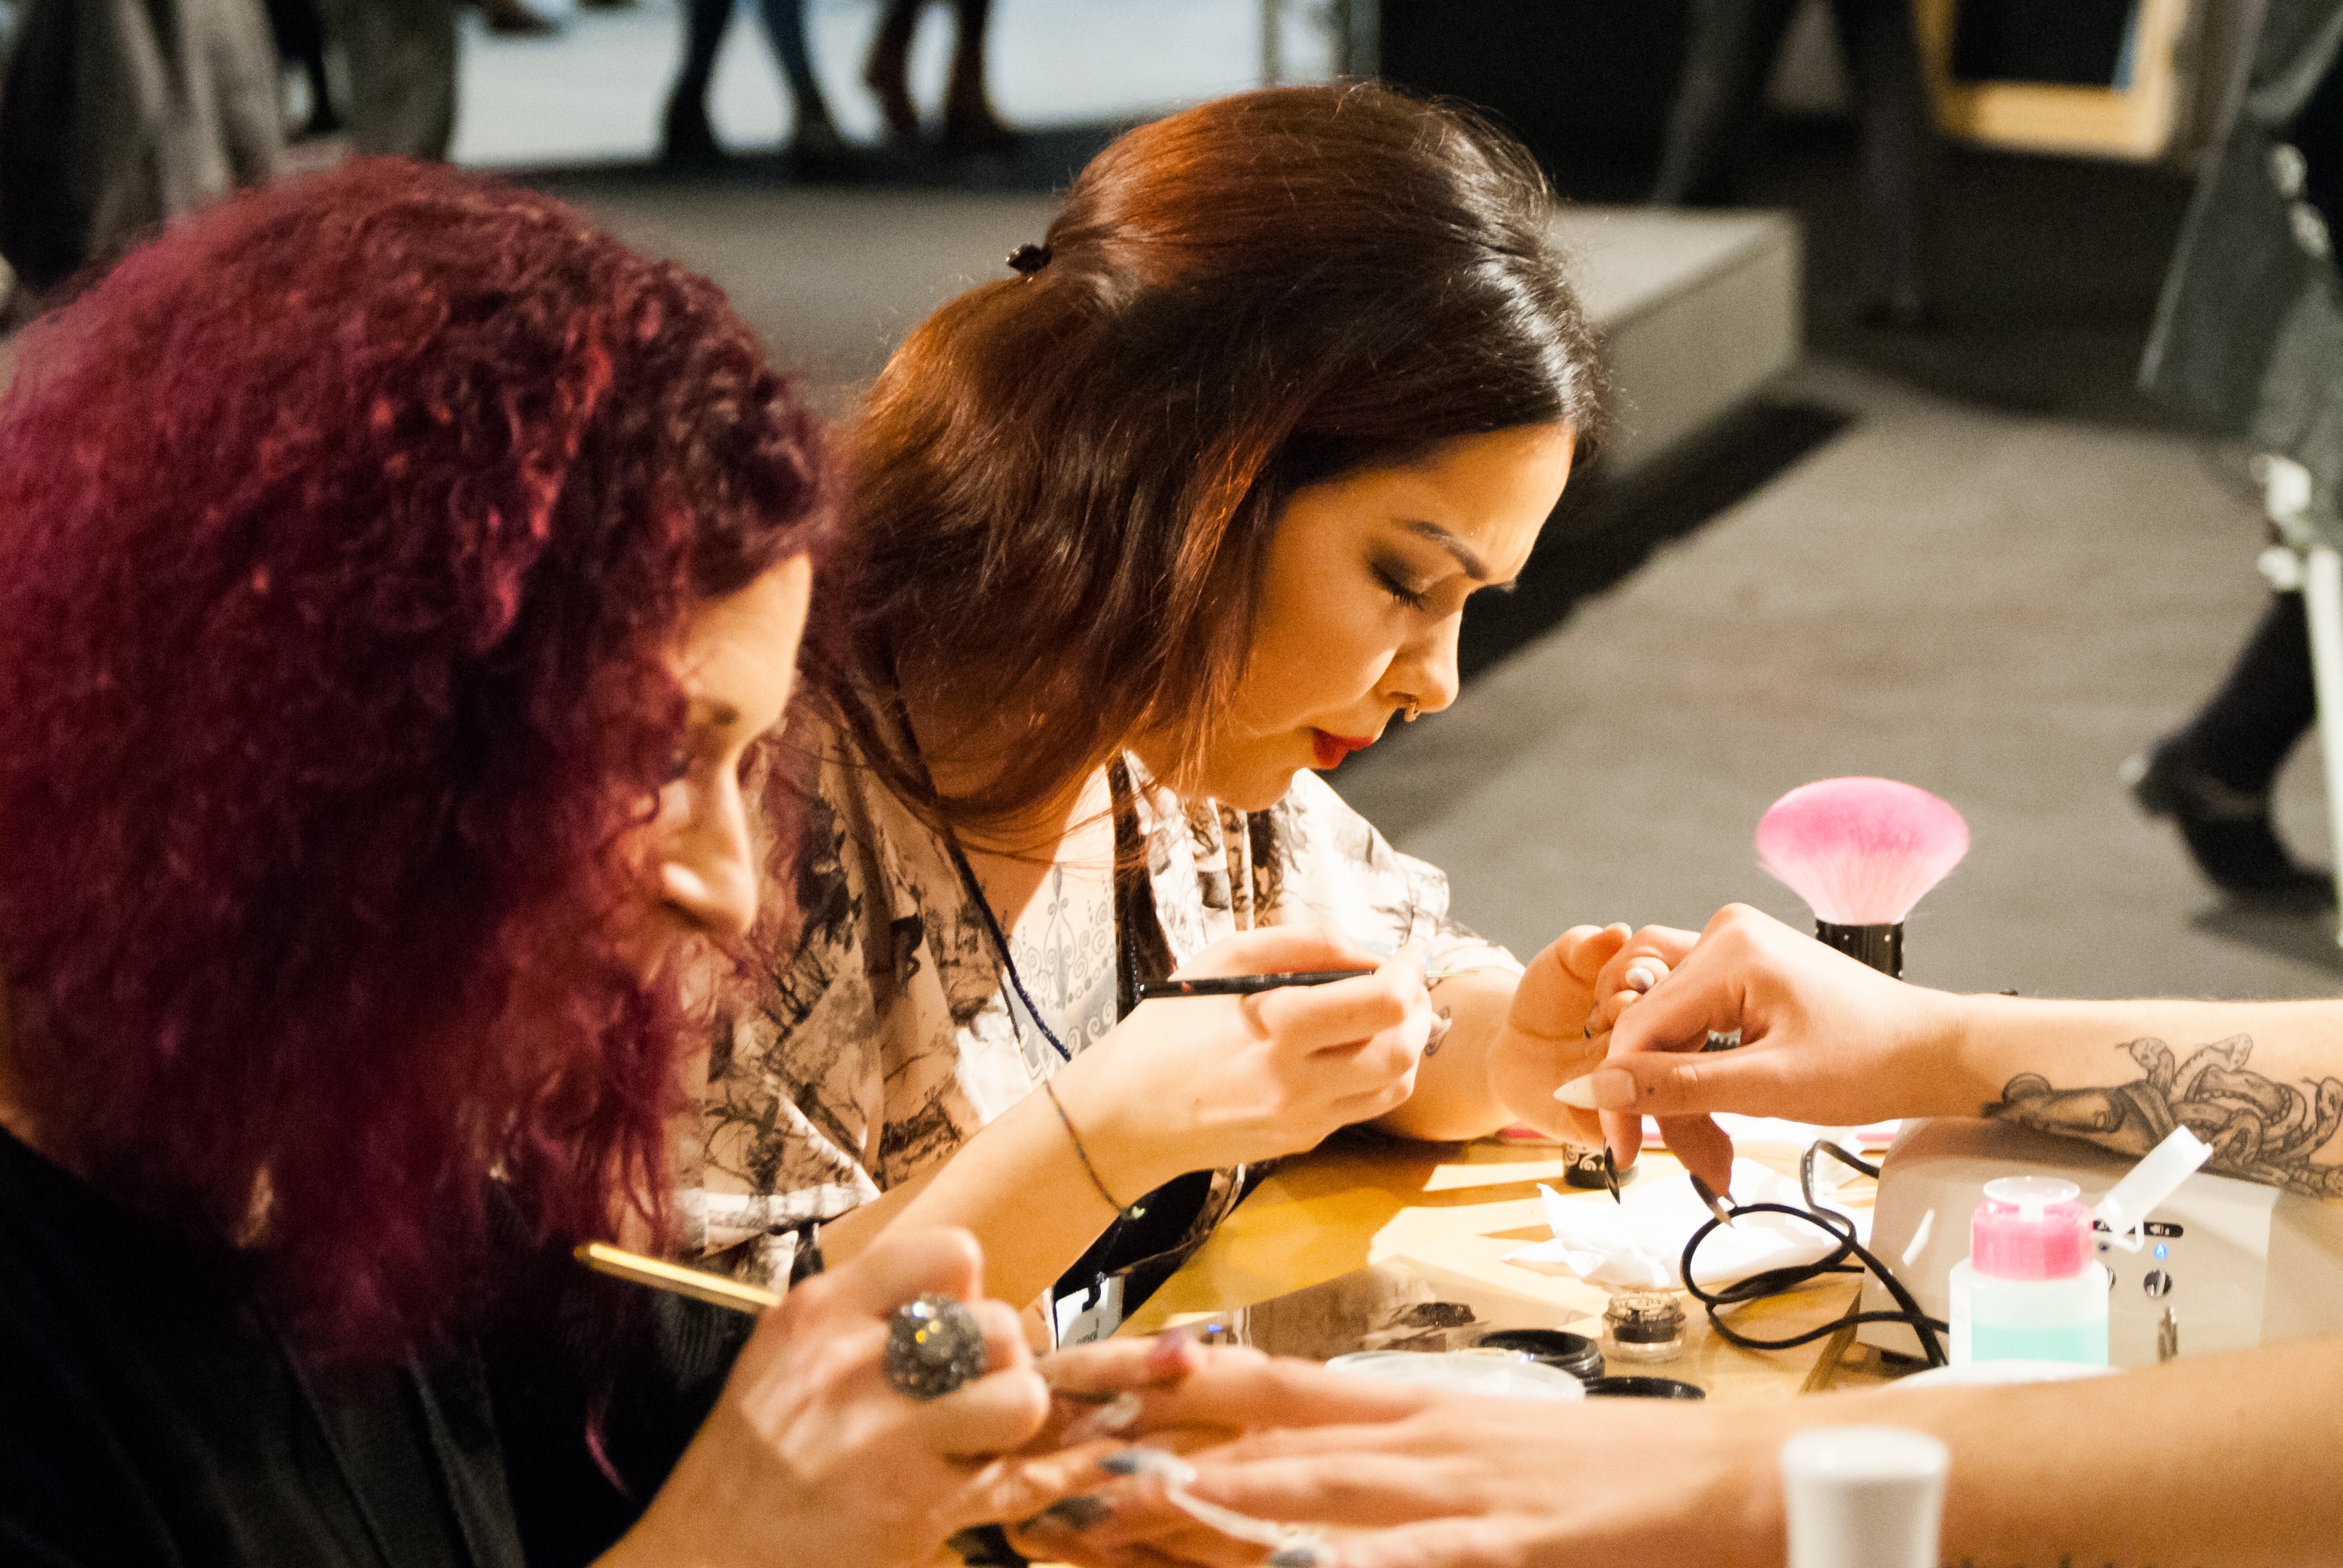
man, girl, model, manicure, women, nail art, expocosm tica, gel nails